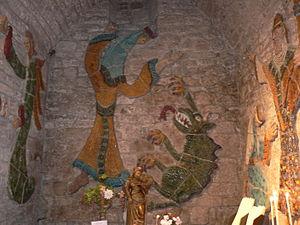
Eglise Notre-Dame-du-Gourg, Sainte-Enimie en Lozère (France)
Le Drac désigne, principalement en Occitanie et en Catalogne, un grand nombre de créatures imaginaires de formes variables, dont la plupart sont considérées comme des dragons représentant le diable, liés à l'eau et à ses dangers.
Énimie est une sainte de l'Église catholique, connue comme étant une princesse mérovingienne, fille de Clotaire II et donc sœur de Dagobert Iᵉʳ. Elle aurait donc vécu au VIIᵉ siècle.